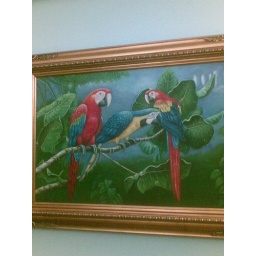
when i wake this is the first picture i see, it is on the wall near my bed